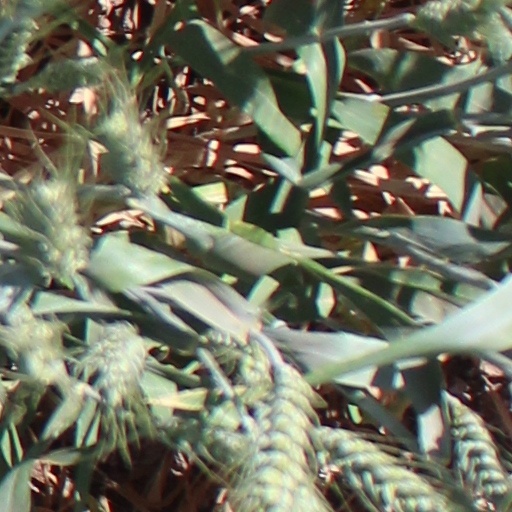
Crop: wheat